Capillary pressure

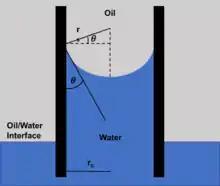
Schematic of capillary rise of water to demonstrate measurements used in the Young-Laplace equation

The Young–Laplace equation is the force up description of capillary pressure, and the most commonly used variation of the capillary pressure equation: